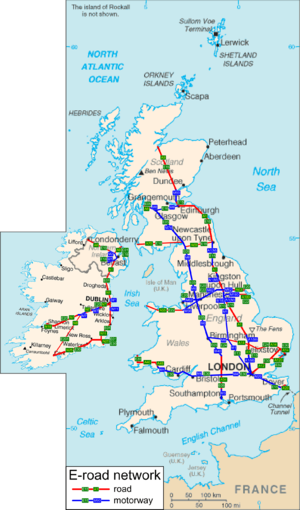
Europavejsrute / Nord-sydgående referencevejsruter
Europavejsruter i Storbritannien og Irland
En europavejsrute eller europarute er en hovedfærdselsåre i henhold til europæisk overenskomst under FNs økonomiske kommission for Europa.